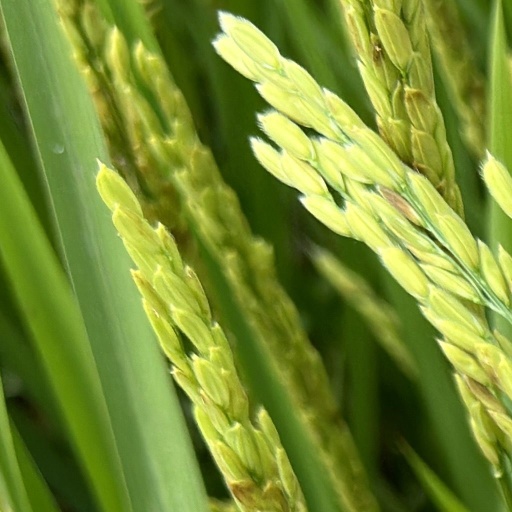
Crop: rice